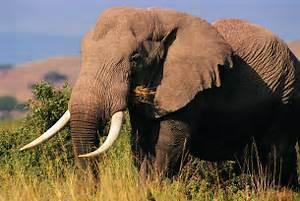
elephant